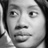
Emotion: neutral